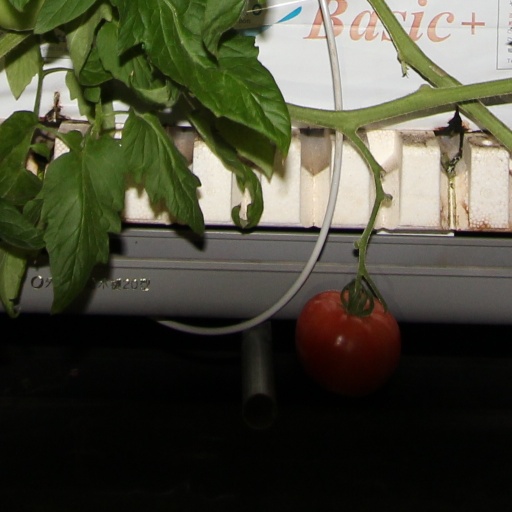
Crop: tomato